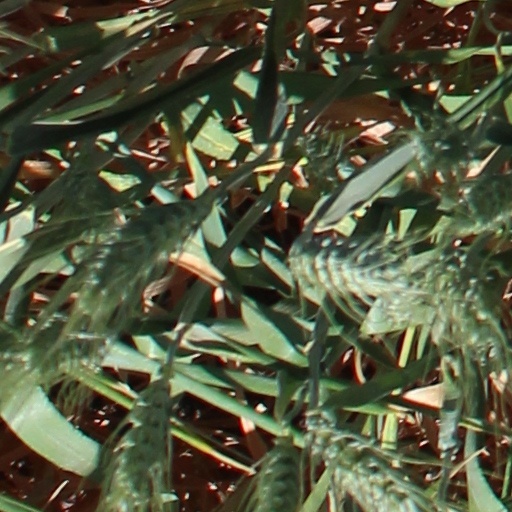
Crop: wheat